Starlink

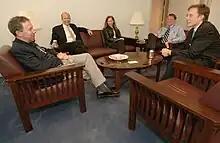
Musk and Larry Williams meet with Michael D. Griffin, long-time proponent of low Earth orbit constellations (2005)

In 2004, Larry Williams, SpaceX VP of Strategic Relations and former VP of Teledesic's "Internet in the sky" program, opened the SpaceX Washington DC office. That June, SpaceX acquired a stake in Surrey Satellite Technology (SSTL) as part of a "shared strategic vision". SSTL was at that time working to extend the Internet into space. However, SpaceX's stake was eventually sold back to EADS Astrium in 2008 after the company became more focused on navigation and Earth observation.